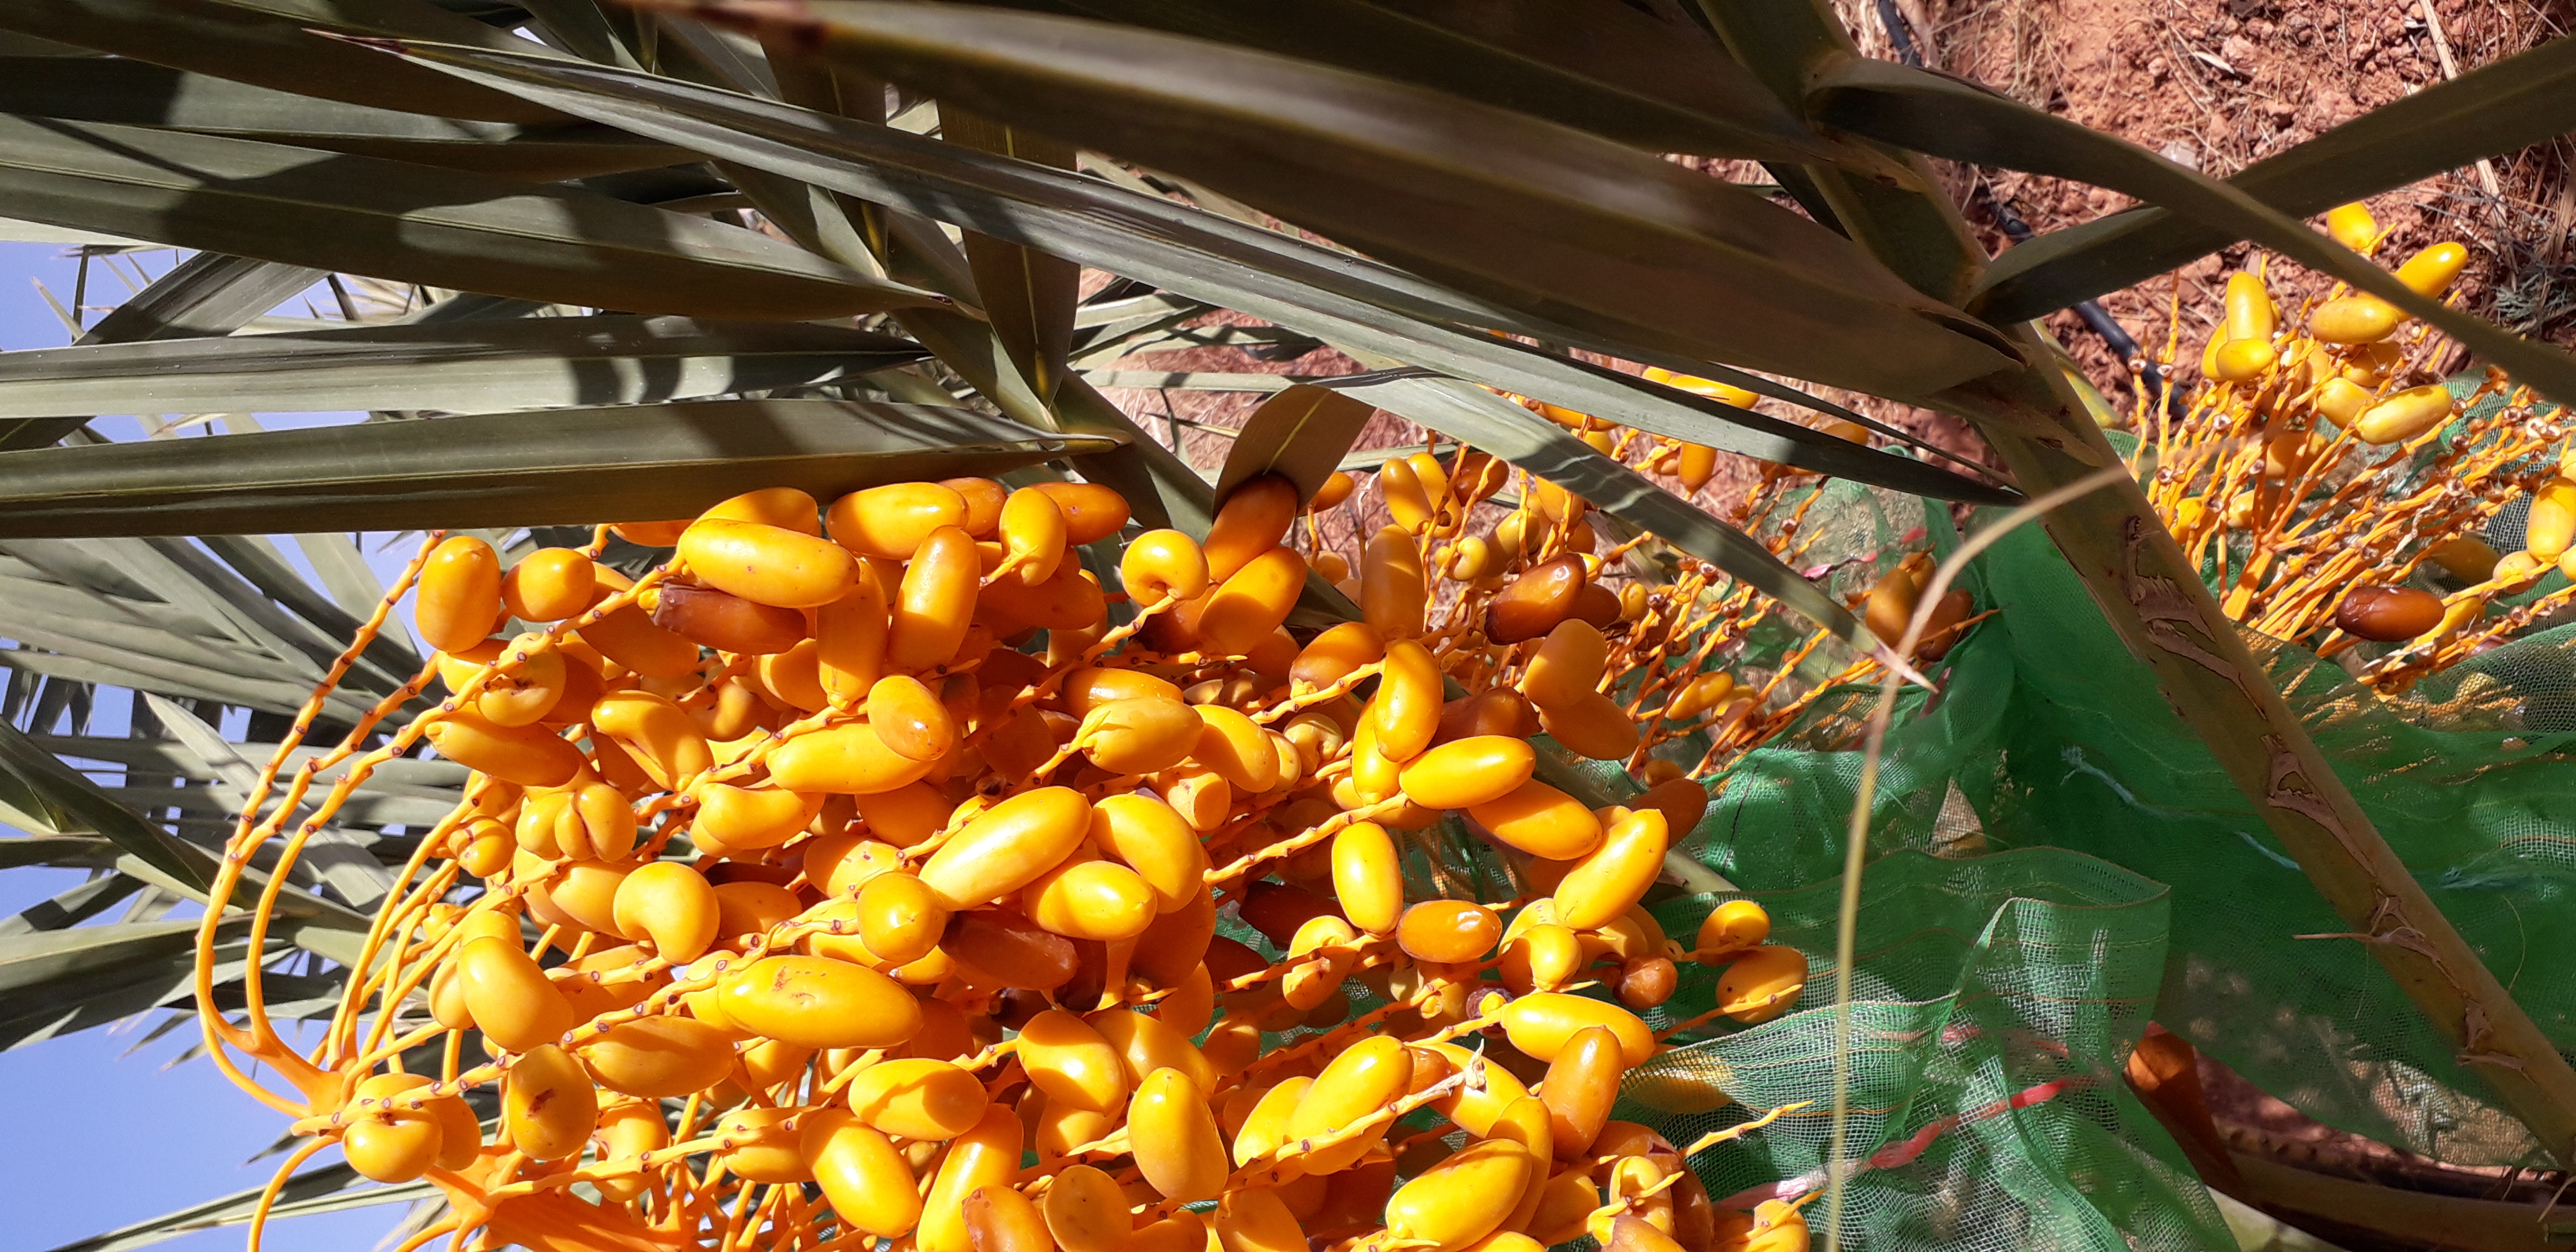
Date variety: kholt